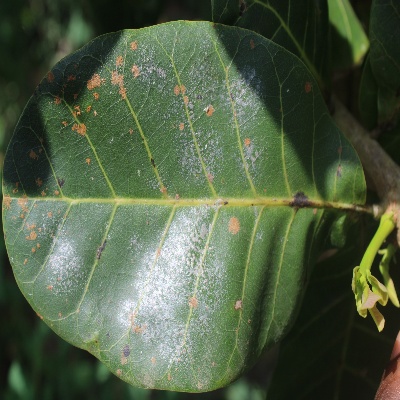
Crop: Cashew
Condition: red rust